Icelandic passport

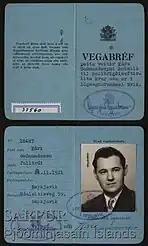
Icelandic domestic passport issued in the 1940s during WW2

In medieval times, while under the control of other Scandinavian powers, internal passports were required for certain individuals. The first legal instance of internal passports, then called "Reisupassi" or "passi", were issued from 1781 for certain individuals travelling between regions of Iceland (mostly freemen). In the 19th century, the role of internal passports was questioned, progressively unenforced, and were officially repealed in 1907.